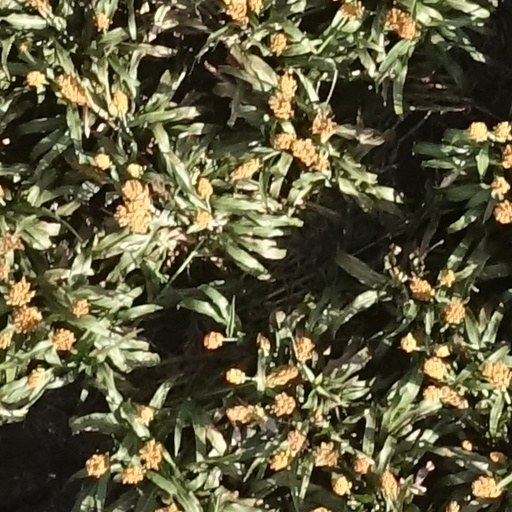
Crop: sorghum